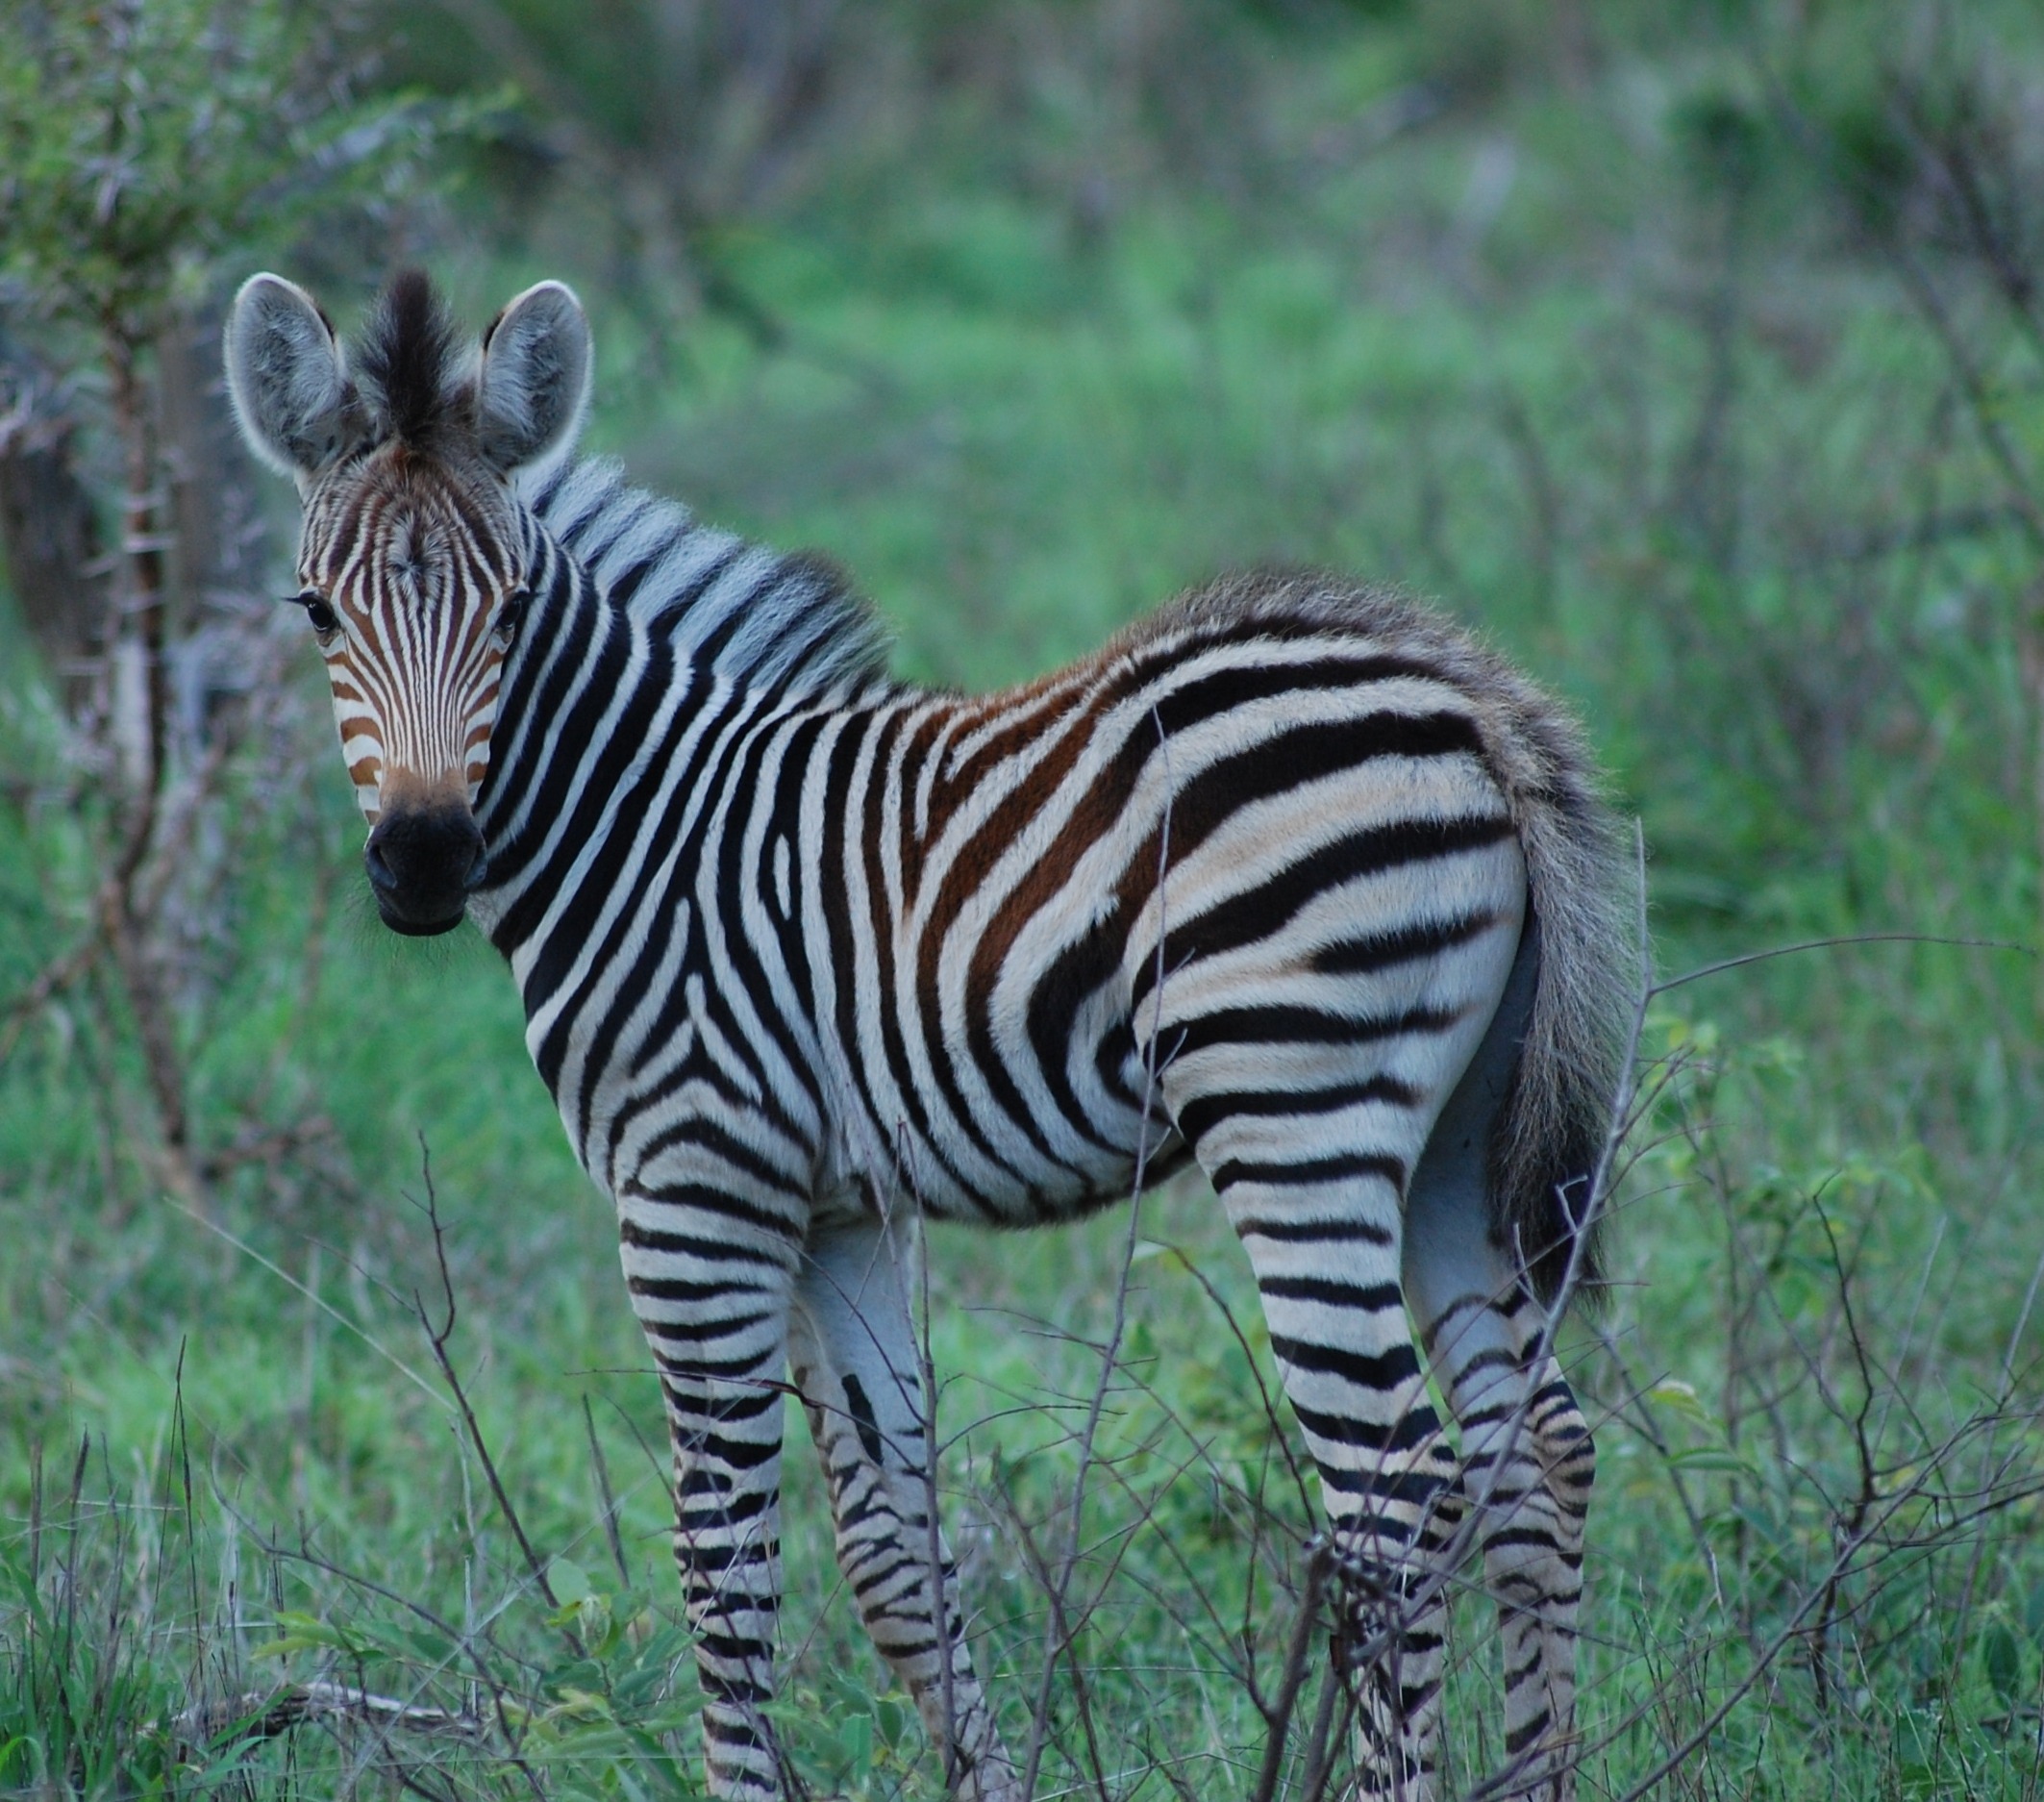
nature, wilderness, animal, wildlife, wild, environment, africa, mammal, fauna, zebra, outdoors, zoology, vertebrate, species, safari, baby zebra, horse like mammal